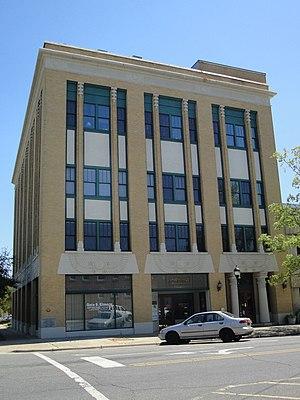
Shelby est une ville américaine, siège du comté de Cleveland en Caroline du Nord. Lors du recensement des États-Unis de 2010, sa population s’élève à 20 323 habitants.